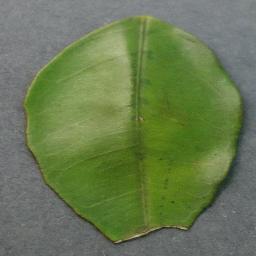
Label: Orange___Haunglongbing_(Citrus_greening)